Koigakubo Station

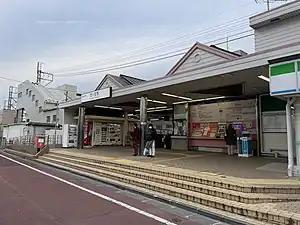
Koigakubo Station entrance in January 2023

is a passenger railway station located in the city of Kokubunji, Tokyo, Japan, operated by the private railway operator Seibu Railway.